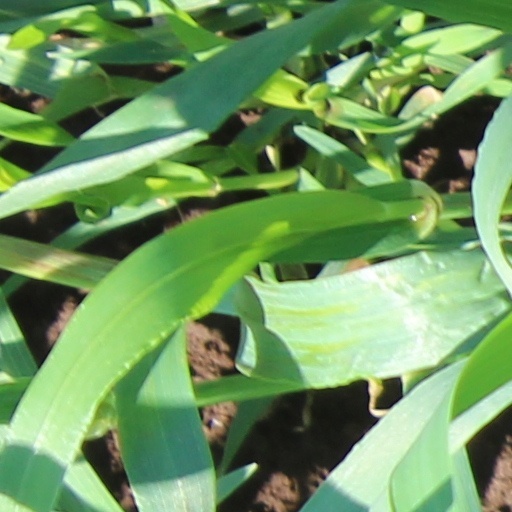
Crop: wheat